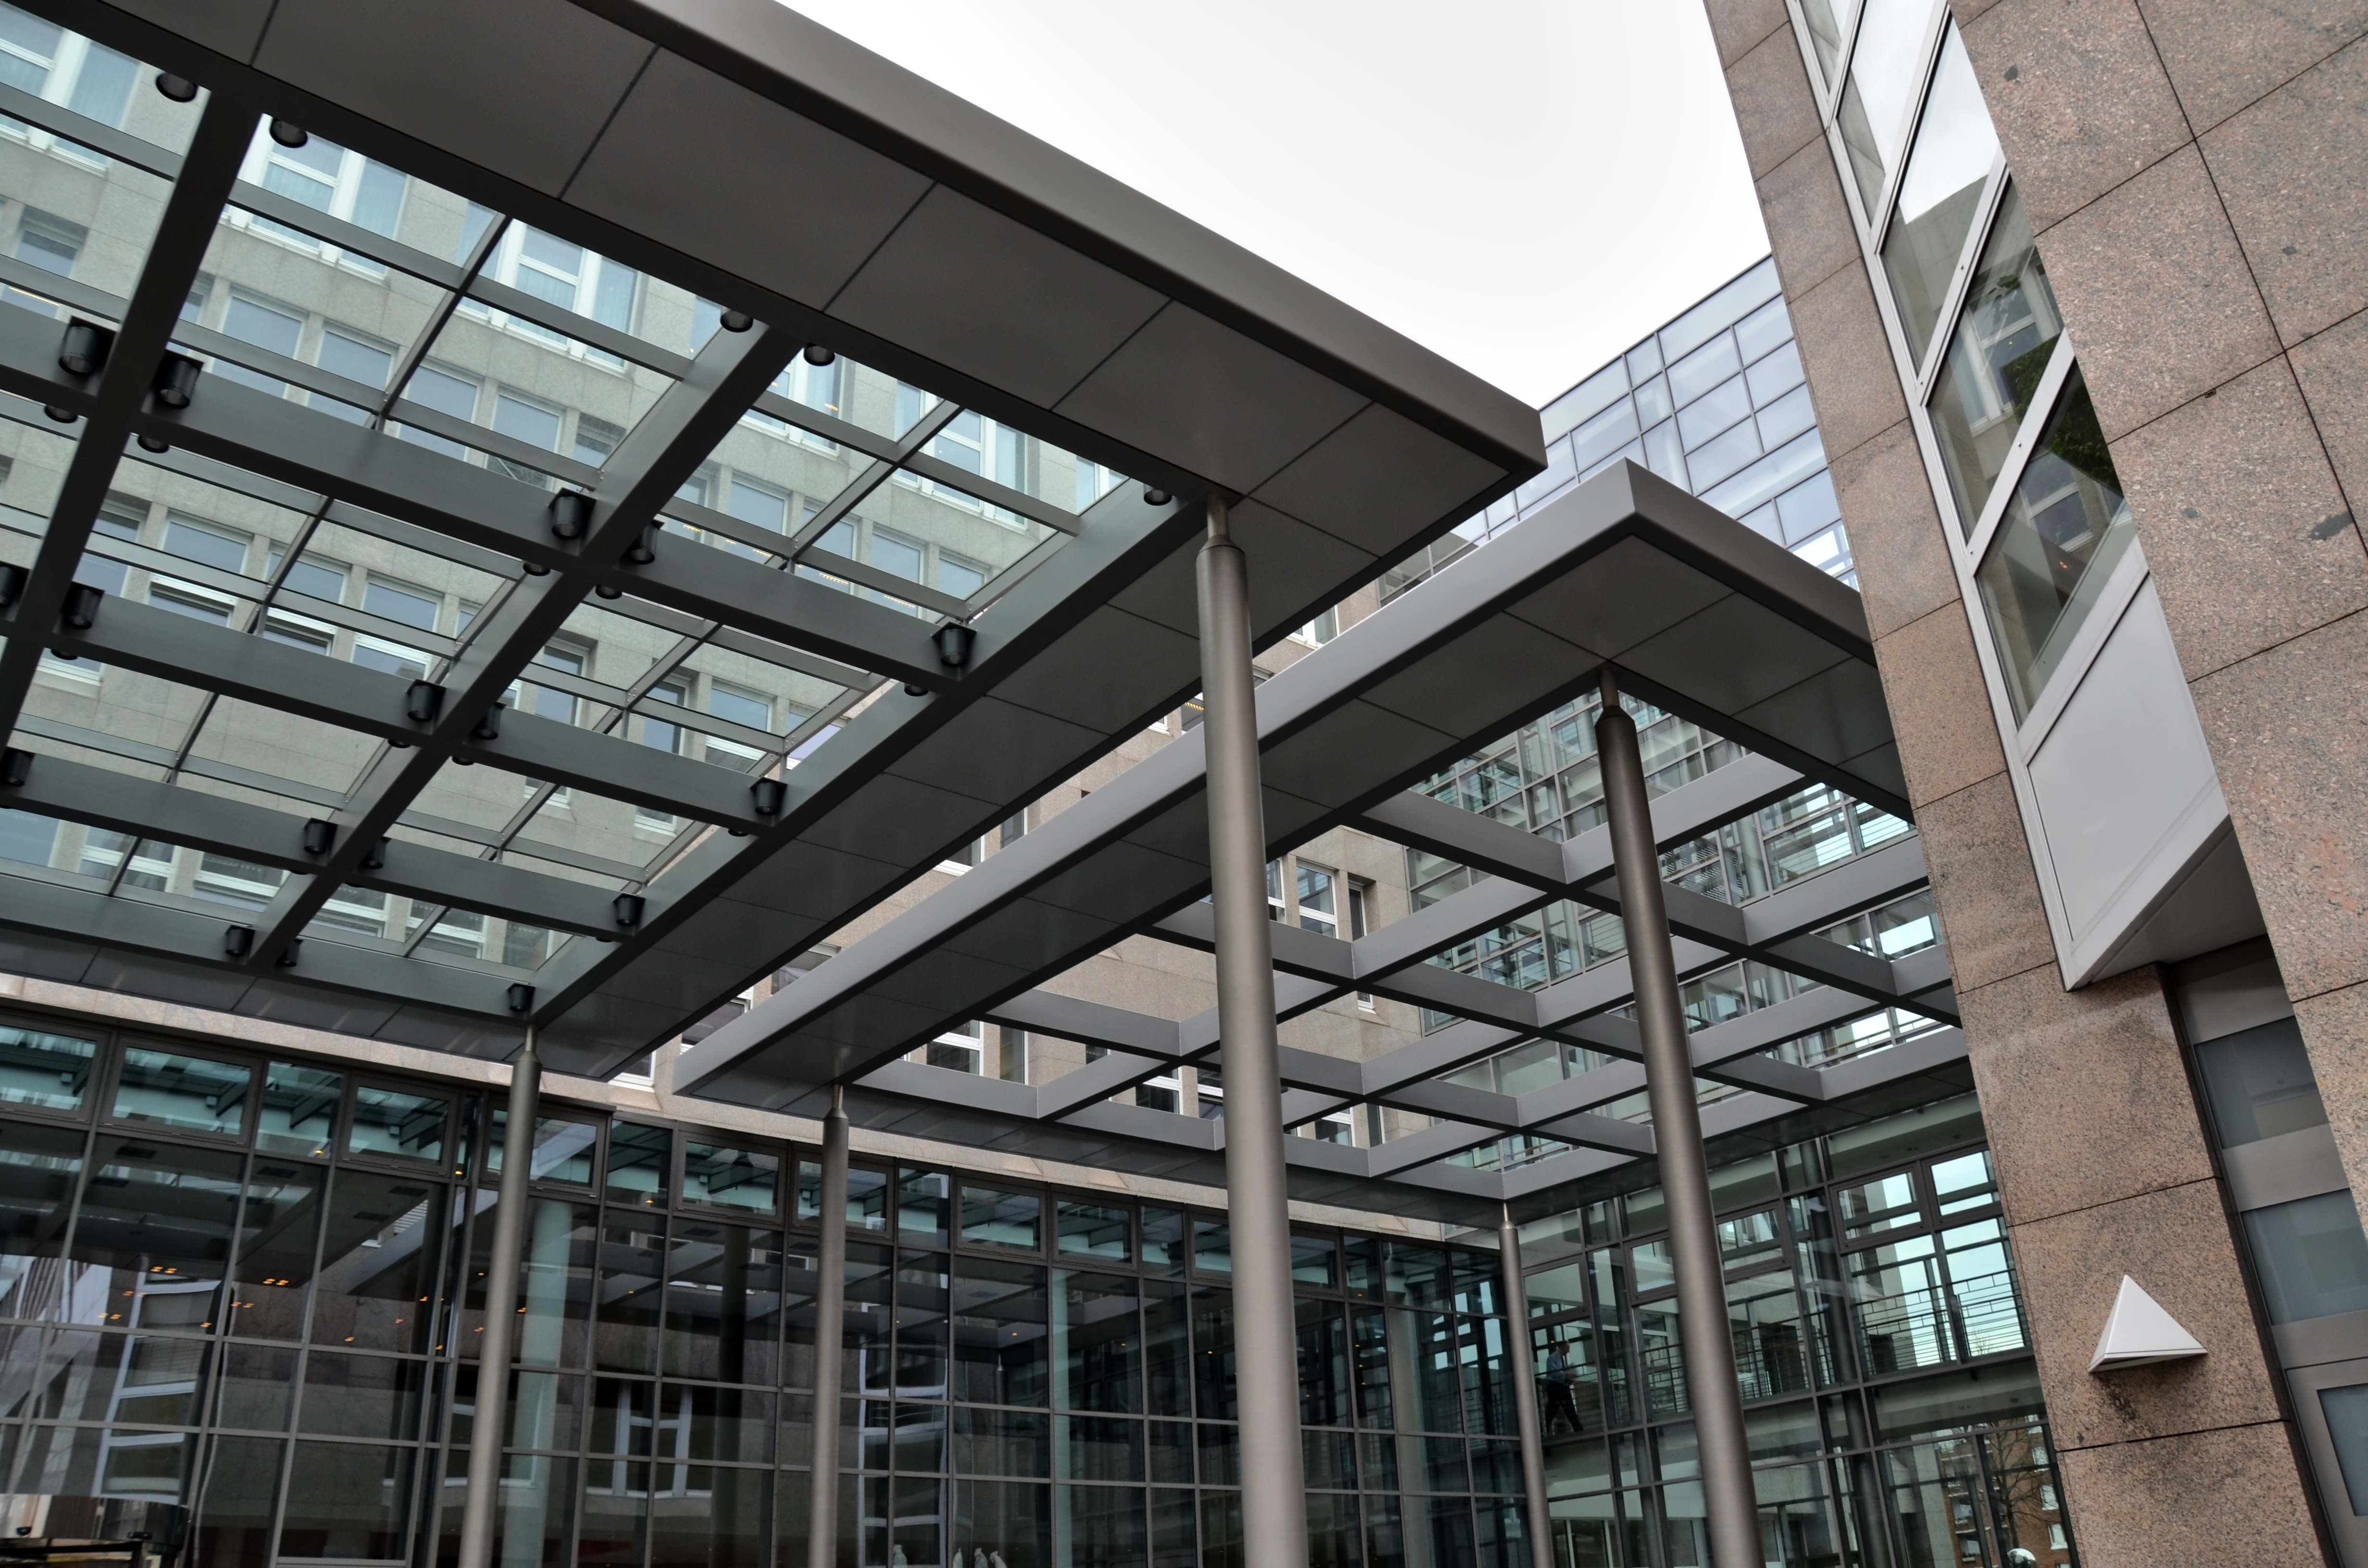
architecture, structure, window, glass, building, facade, modern, interior design, headquarters, mirroring, daylighting